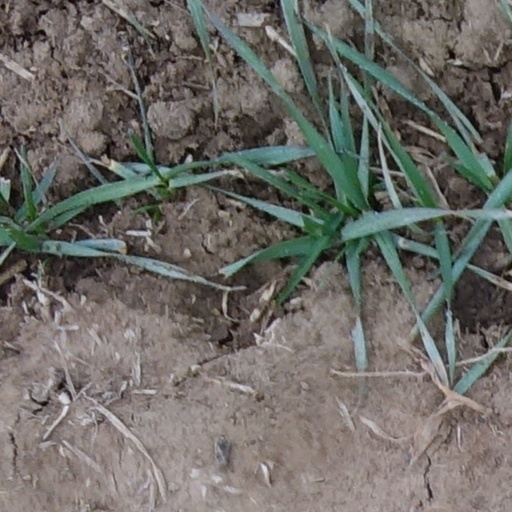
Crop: wheat